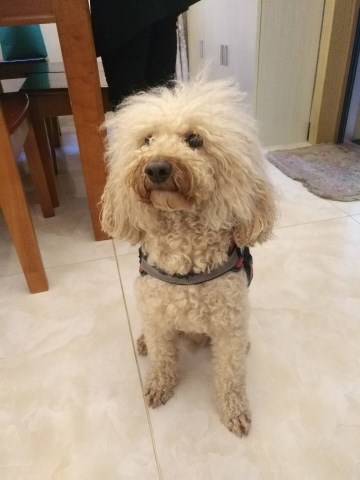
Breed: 7449-n000128-teddy